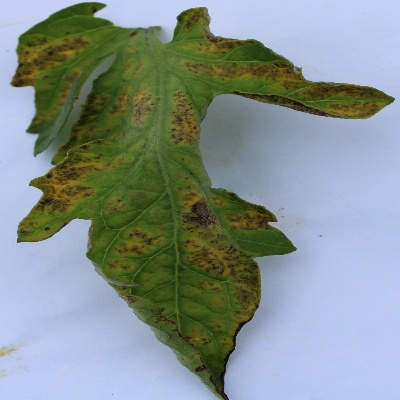
Crop: Tomato
Condition: septoria leaf spot